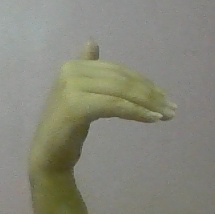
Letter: khaa